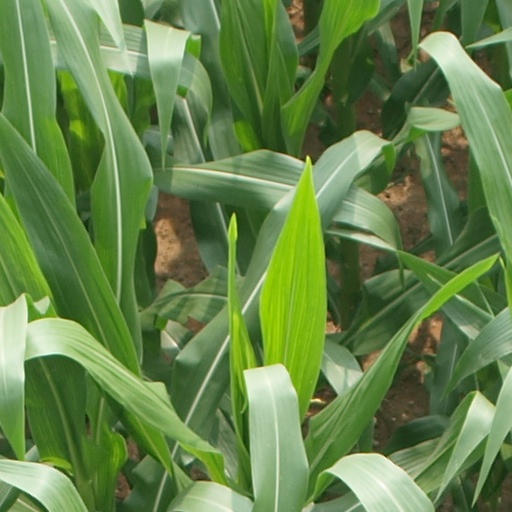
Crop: maize; corn